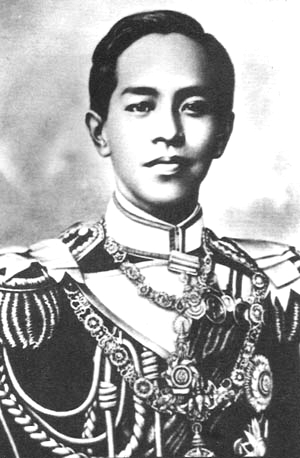
พระเจ้าบรมวงศ์เธอ กรมหลวงชุมพรเขตอุดมศักดิ์

infobox royalty
| name = พระเจ้าบรมวงศ์เธอกรมหลวงชุมพรเขตอุดมศักดิ์
| image = ไฟล์:Prince Abhakara Kiartiwongse.jpg
| title = พระเจ้าบรมวงศ์เธอ ชั้น 5 พระองค์เจ้าชั้นเอกกรมหลวงชุมพรเขตอุดมศักดิ์
| succession = ผู้บัญชาการทหารเรือ|เสนาบดีกระทรวงทหารเรือ
| reign = 1 เมษายน พ.ศ. 2466 – 19 พฤษภาคม พ.ศ. 2466
| predecessor = สมเด็จพระอนุชาธิราช เจ้าฟ้าอัษฎางค์เดชาวุธ กรมหลวงนครราชสีมา
| successor = สมเด็จพระอนุชาธิราช เจ้าฟ้าอัษฎางค์เดชาวุธ กรมหลวงนครราชสีมา
| birth_place = จังหวัดพระนคร อาณาจักรรัตนโกสินทร์|ประเทศสยาม
| death_place = จังหวัดชุมพร อาณาจักรรัตนโกสินทร์|ประเทศสยาม
| father1 = พระบาทสมเด็จพระจุลจอมเกล้าเจ้าอยู่หัว
| mother1 = เจ้าจอมมารดาโหมด ในรัชกาลที่ 5
| spouse-type = พระชายาและหม่อม
| spouse = พระชายาพระวรวงศ์เธอ พระองค์เจ้าทิพยสัมพันธ์หม่อมหม่อมกิมหม่อมแฉล้มหม่อมเมี้ยนหม่อมช้อยหม่อมแจ่ม
| dynasty = ราชวงศ์จักรี|จักรี
| burial_date = 24 ธันวาคม พ.ศ. 2466
| burial_style = พระราชทานเพลิง
| burial_place = พระเมรุ ท้องสนามหลวง จังหวัดพระนคร ประเทศสยาม
| issue1 = 11 องค์
| ราชสกุล = อาภากร
พลเรือเอก พระเจ้าบรมวงศ์เธอ กรมหลวงชุมพรเขตอุดมศักดิ์ (19 ธันวาคม พ.ศ. 2423 – 19 พฤษภาคม พ.ศ. 2466) มีพระนามเดิมคือ พระเจ้าลูกยาเธอ พระองค์เจ้าอาภากรเกียรติวงศ์ ทรงเป็นต้นราชสกุล "อาภากร" เป็นพระราชโอรสพระองค์ที่ 28 ในพระบาทสมเด็จพระจุลจอมเกล้าเจ้าอยู่หัว ประสูติแต่เจ้าจอมมารดาโหมด ในรัชกาลที่ 5|เจ้าจอมมารดาโหมด พระองค์ทรงได้รับสมัญญานามว่า "องค์บิดาแห่งทหารเรือไทย"
พระองค์ทรงเป็นผู้วางรากฐานการบริหารงานของกองทัพเรือ ทรงได้รับการเชิดชูในหมู่ทหารเรือเรียกขานพระองค์ว่า "เสด็จเตี่ย" หรือ "หมอพร" และ "พระบิดาแห่งกองทัพเรือไทย" ต่อมาใน พ.ศ. 2536 มีประกาศกองทัพเรือขนานพระนามพระองค์ว่า "พระบิดาของกองทัพเรือไทย"ประกาศกองทัพเรือ 11 กุมภาพันธ์ 2536 และใน พ.ศ. 2544 แก้ไขเป็น "องค์บิดาแห่งทหารเรือไทย"ประกาศกองทัพเรือ 19 เมษายน 2544
ภายหลังจากการสิ้นพระชนม์ของพระองค์ ได้มีการจัดสร้างศาลและพระอนุสาวรีย์พลเรือเอก พระเจ้าบรมวงศ์เธอ กรมหลวงชุมพรเขตอุดมศักดิ์ รวมทั้งสิ้น 217 แห่งทั่วประเทศไทยเจนจบ ยิ่งสุมล. (ตุลาคม 2553). ๑๓๐ ปี ไม่มีวันตาย พลเรือเอกพระบรมวงศ์เธอ กรมหลวงชุมพรเขตอุดมศักดิ์. สำนักพิมพ์ DK พับลิชิ่ง. ISBN 978-616-7327-07-5. หน้า 123 เช่น มณฑลทหารบกที่ 44 ค่ายเขตอุดมศักดิ์ จังหวัดชุมพร โรงพยาบาลชุมพรเขตรอุดมศักดิ์ อำเภอเมือง จังหวัดชุมพรเจนจบ ยิ่งสุมล. (ตุลาคม 2553). ๑๓๐ ปี ไม่มีวันตาย พลเรือเอกพระบรมวงศ์เธอ กรมหลวงชุมพรเขตอุดมศักดิ์. สำนักพิมพ์ DK พับลิชิ่ง. ISBN 978-616-7327-07-5. หน้า 125 โรงพยาบาลอาภากรเกียรติวงศ์ ฐานทัพเรือสัตหีบ โรงพยาบาลสมเด็จพระนางเจ้าสิริกิติ์ อำเภอสัตหีบ จังหวัดชลบุรีเจนจบ ยิ่งสุมล. (ตุลาคม 2553). ๑๓๐ ปี ไม่มีวันตาย พลเรือเอกพระบรมวงศ์เธอ กรมหลวงชุมพรเขตอุดมศักดิ์. สำนักพิมพ์ DK พับลิชิ่ง. ISBN 978-616-7327-07-5. หน้า 137 หรือที่หาดทรายรี|พระตำหนักที่หาดทรายรี จังหวัดชุมพร
== พระประวัติ ==
พระเจ้าบรมวงศ์เธอ กรมหลวงชุมพรเขตอุดมศักดิ์ ประสูติเมื่อวันอาทิตย์ แรม 3 ค่ำ เดือนอ้าย ปีมะโรง โทศก จ.ศ. 1242 ตรงกับวันที่ 19 ธันวาคม พ.ศ. 2423 มีพระนามเมื่อแรกประสูติว่า พระเจ้าลูกยาเธอ พระองค์เจ้าอาภากรเกียรติวงศ์ เป็นพระโอรสพระองค์ที่ 28 ในพระบาทสมเด็จพระจุลจอมเกล้าเจ้าอยู่หัว นับเป็นพระองค์แรกที่ประสูติแต่เจ้าจอมมารดาโหมด ในรัชกาลที่ 5|เจ้าจอมมารดาโหมด ป.จ. ธิดาเจ้าพระยาสุรวงษ์ไวยวัฒน์ (วร บุนนาค) ผู้บัญชาการทหารเรือวังหลวงและเป็นน้องสาวร่วมบิดามารดาเดียวกันกับ เจ้าคุณพระประยุรวงศ์ มีพระกนิษฐาและพระอนุชาร่วมพระมารดา 2 พระองค์ คือ พระเจ้าบรมวงศ์เธอ พระองค์เจ้าอรองค์อรรคยุพา (สิ้นพระชนม์เมื่อทรงพระเยาว์) และพระเจ้าบรมวงศ์เธอ กรมหมื่นไชยาศรีสุริโยภาส (พระนามเดิม:พระเจ้าลูกยาเธอ พระองค์เจ้าสุริยงประยุรพันธ์ ต้นราชสกุลสุริยง) พระองค์นับเป็นพระภาดา (ลูกพี่ลูกน้อง) กับพระนางเจ้าสุวัทนา พระวรราชเทวีในพระบาทสมเด็จพระมงกุฎเกล้าเจ้าอยู่หัว เนื่องด้วยพระมารดาของพระองค์กับพระมารดาของพระนางเจ้าสุวัทนา พระวรราชเทวีเป็นพี่น้องกัน นอกจากนี้พระองค์นับทรงเป็นพระปิตุลา(เสด็จลุง)สมเด็จพระเจ้าภคินีเธอ เจ้าฟ้าเพชรรัตนราชสุดา สิริโสภาพัณณวดี เนื่องจากทรงเป็นพระธิดาองค์เดียวในพระบาทสมเด็จพระรามาธิบดีศรีสินทรมหาวชิราวุธ พระมงกุฎเกล้าเจ้าอยู่หัว เหตุทำให้ทรงเป็นพระอนุชาธิราชต่างมารดาในพระเจ้าบรมวงศ์เธอ กรมหลวงชุมพรเขตอุดมศักดิ์
=== การศึกษา ===
ทรงเข้าเป็นนักเรียนในโรงเรียนสวนกุหลาบวิทยาลัย|โรงเรียนพระตำหนักสวนกุหลาบ เมื่อมีพระชันษาได้ 13 ปี พระบาทสมเด็จพระจุลจอมเกล้าเจ้าอยู่หัว ได้ทรงพระกรุณาโปรดเกล้าฯ ให้เสด็จไปทรงศึกษาต่อ ที่ประเทศ สหราชอาณาจักรบริเตนใหญ่และไอร์แลนด์|สหราชอาณาจักร พร้อมกับพระบาทสมเด็จพระมงกุฎเกล้าเจ้าอยู่หัว ซึ่งขณะนั้นทรงดำรงพระอิสริยศักดิ์เป็นสมเด็จพระเจ้าลูกยาเธอ เจ้าฟ้ามหาวชิราวุธ ทรงเข้าร่วมเป็นนายทหารเรือของราชนาวีหรือ royal navy ข้อมูลที่ถูกต้องจากต่างประเทศและชื่อที่ถูกต้องของวิทยาลัยใน พ.ศ. 2436 ทรงเข้าศึกษาต่อในวิทยาลัยราชนาวีกรีนนิช ใน พ.ศ. 2439 ต่อจากนั้นทรงศึกษาต่อในโรงเรียนปืนใหญ่ และโรงเรียนตอร์ปิโด จนได้เลื่อนยศเป็นเรือเอก รวมเวลาที่ทรงศึกษาอยู่ใน 6 ปีเศษ
=== รับราชการ ===
ไฟล์:Statue of Abhakara Kiartivongse, Nang Loeng, Bamgkok (04).jpg|thumb|left|พระอนุสาวรีย์ พลเรือเอก พระเจ้าบรมวงศ์เธอ กรมหลวงชุมพรเขตอุดมศักดิ์ ที่วังนางเลิ้งเดิม (ปัจจุบันเป็นที่ตั้งของมหาวิทยาลัยเทคโนโลยีราชมงคลพระนคร ศูนย์พณิชยการพระนคร)
เสด็จกลับประเทศไทย ในวันที่ 23 มิถุนายน พ.ศ. 2443 จึงได้รับพระราชทานยศเป็น นายเรือโท (ปัจจุบันเทียบเท่า นาวาตรี) พระราชทานสัญญาบัตรทหารเรือ ทรงได้รับการเฉลิมพระอิสริยยศเป็นพระองค์เจ้าต่างกรมที่ "กรมหมื่นชุมพรเขตรอุดมศักดิ์"ราชกิจจานุเบกษา, พระบรมราชโองการ ประกาศ ตั้งกรมและตั้งเจ้าพระยา (สถาปนาพระเจ้าลูกยาเธอ พระองค์เจ้าอาภากรเกียรติวงศ์ ขึ้นเป็น พระเจ้าลูกยาเธอ กรมหมื่นชุมพรเขตรอุดมศักดิ์), เล่ม ๒๑, ตอน ๓๔, ๒๐ พฤศจิกายน พ.ศ. ๒๔๔๗, หน้า ๖๐๘ ดำรงตำแหน่งรองผู้บัญชาการกรมทหารเรือ แจ้งความกรมทหารเรือ เรื่อง ตำแหน่งหน้าที่ราชการกรมทหารเรือ และทรงดำรงตำแหน่ง เจ้ากรมยุทธศึกษาทหารเรือ ใน พ.ศ. 2449 พระองค์ได้ทรงแก้ไขปรับปรุงระเบียบการในโรงเรียนนายเรือ ทรงเป็นครูสอนนักเรียนนายเรือ ทรงจัดเพิ่มเติมวิชาสำคัญสำหรับชาวเรือ คือวิชาดาราศาสตร์ ตรีโกณมิติ พีชคณิต อุทกศาสตร์ การเดินเรือเรขาคณิต เพื่อประสงค์ให้นักเรียนนายเรือสามารถเดินเรือทางไกลในทะเลน้ำลึกได้ เมื่อสำเร็จการศึกษาแล้ว
ทรงเป็นกำลังสำคัญที่ทำให้พระบาทสมเด็จพระจุลจอมเกล้าเจ้าอยู่หัว ทรงเห็นความสำคัญและโปรดเกล้าฯ พระราชทาน พระราชวังเดิม ให้เป็นที่ตั้งของโรงเรียนนายเรือ เมื่อวันที่ 20 พฤศจิกายน พ.ศ. 2449 ทำให้กิจการทหารเรือมีรากฐานมั่นคง และกองทัพเรือจึงยึดถือวันดังกล่าวของทุกปีเป็น "วันกองทัพเรือ"
นอกจากนี้ยังทรงดำรงตำแหน่งองคมนตรีในพระบาทสมเด็จพระจุลจอมเกล้าเจ้าอยู่หัว ดำรงตำแหน่งองคมนตรี สมัยรัชกาลที่ 5 และพระบาทสมเด็จพระมงกุฎเกล้าเจ้าอยู่หัว ดำรงตำแหน่งองคมนตรี สมัยรัชกาลที่ 6
พ.ศ. 2454 พระบาทสมเด็จพระมงกุฎเกล้าเจ้าอยู่หัวโปรดให้พระองค์ออกจากราชการอยู่ชั่วระยะหนึ่ง จึงได้ทรงศึกษาวิชาแพทย์แผนโบราณจากตำราไทย ทรงเขียนตำราสมุดข่อยด้วยฝีพระหัตถ์ของพระองค์เอง และรับรักษาโรคให้ประชาชนทั่วไปโดยไม่คิดมูลค่า ทรงคิดแต่เพียงค่าครูเท่านั้น ทั้งนี้พระองค์ทรงโปรดให้เรียกพระองค์ว่า "หมอพร"เวนิสา เสนีวงศ์ฯ. พิมพ์ครั้งที่ 2 (2545). กรมหลวงชุมพรฯ พระบิดาทหารเรือไทย. ISBN 974-89509-6-4. หน้า 75-76
พ.ศ. 2460 ประเทศสยามได้เข้าร่วมสงครามโลกครั้งที่หนึ่ง และกองทัพเรือยังขาดผู้มีความรู้ความสามารถ พระบาทสมเด็จพระมงกุฎเกล้าเจ้าอยู่หัว ได้ทรงพระกรุณาโปรดเกล้าฯ ให้พระเจ้าพี่ยาเธอ กรมหมื่นชุมพรเขตอุดมศักดิ์ เสด็จกลับเข้ารับราชการในตำแหน่ง จเรทหารเรือ แจ้งความกระทรวงทหารเรือ และดำรงตำแหน่งเสนาธิการทหารเรือ แจ้งความกระทรวงทหารเรือ
พ.ศ. 2462 ทรงได้รับแต่งตั้งให้เป็นข้าหลวงพิเศษออกไปจัดหาซื้อเรือในภาคพื้นยุโรป เรือที่จะจัดซื้อนี้ได้รับพระราชทานนามว่า "เรือรบหลวงพระร่วง" ทรงเป็นผู้บังคับการเรือ นำเรือหลวงพระร่วง|เรือรบหลวงพระร่วงเดินเรือข้ามทวีปจากสหราชอาณาจักร เข้ามายังกรุงเทพมหานคร ด้วยพระองค์เอง
พ.ศ. 2463 มีพระบรมราชโองการให้เลื่อนพระเจ้าพี่ยาเธอ กรมหมื่นชุมพรเขตอุดมศักดิ์ ขึ้นเป็นกรมหลวงมีพระนามตามจารึกในพระสุพรรณบัฏว่า พระเจ้าพี่ยาเธอ กรมหลวงชุมพรเขตอุดมศักดิ์ สิงหนาม ทรงศักดินา ๑๕๐๐๐ ฯลฯ (คำ "เขตร" ในพระนามเปลี่ยนเป็น "เขต" ด้วย)ราชกิจจานุเบกษา, พระบรมราชโองการ ประกาศ เลื่อนกรม ตั้งกรมและตั้งเจ้าพระยา, เล่ม ๓๗, ตอน ๐ก, ๑๑ พฤศจิกายน พ.ศ. ๒๔๖๓, หน้า ๒๘๙ "ที่ระลึกงานพระราชทานเพลิงศพ พลเรือเอก ประพัฒน์ จันทวิรัช" เรื่องย่อย พระนามของเสด็จในกรมหลวงชุมพรฯ, พ.ศ. 2546, หน้า 138-139
ทรงเป็นนักยุทธศาสตร์ที่เล็งเห็นการณ์ไกล พระองค์ได้ทูลเกล้าฯ ขอพระราชทานที่ดินบริเวณอำเภอสัตหีบ สร้างเป็นฐานทัพเรือ เมื่อ พ.ศ. 2465 เนื่องจากทรงเห็นว่า อ่าวสัตหีบเป็นอ่าวที่มีขนาดใหญ่ น้ำลึกเหมาะแก่การฝึกซ้อมยิงตอร์ปิโด มีเกาะน้อยใหญ่รายล้อม สามารถบังคับคลื่นลมได้เป็นอย่างดี นอกจากนี้ เมื่อเรือภายนอกแล่นผ่านบริเวณนี้จะไม่สามารถมองเห็นฐานทัพได้
วันที่ 1 เมษายน พ.ศ. 2466 ทรงพระกรุณาโปรดเกล้าฯ แต่งตั้งให้เสด็จในกรมฯ ทรงดำรงตำแหน่งเสนาบดีกระทรวงทหารเรือ ประกาศ ตั้งเสนาบดีกระทรวงทหารเรือกับกระทรวงพระคลังมหาสมบัติ ต่อจาก จอมพลเรือ สมเด็จพระเจ้าบรมวงศ์เธอ เจ้าฟ้าบริพัตรสุขุมพันธุ์ กรมพระนครสวรรค์วรพินิต นับเป็นตำแหน่งทางราชการตำแหน่งสุดท้ายในพระชนม์ชีพของพระองค์
=== สิ้นพระชนม์ ===
ไฟล์:Hat Sai Ri, Mueang Chumphon District, Chumphon, Thailand - panoramio (1).jpg|300px|thumb|ศาลพระเจ้าบรมวงศ์เธอ กรมหลวงชุมพรเขตอุดมศักดิ์ ที่หาดทรายรี ตำบลหาดทรายรี อำเภอเมืองชุมพร จังหวัดชุมพร ซึ่งชาวชุมพรได้สร้างขึ้นเป็นอนุสรณ์แห่งการสิ้นพระชนม์ของพระองค์
ไฟล์:Royal Urn of Abhakara Kiartivongse, the Prince of Chumphon (Nang Loeng Palace).jpg|300px|thumb|พระโกศทรงพระศพ พลเรือเอก พระเจ้าบรมวงศ์เธอ กรมหลวงชุมพรเขตอุดมศักดิ์ ประดิษฐานในการบำเพ็ญกุศลถวายพระศพ ณ วังนางเลิ้ง กรุงเทพมหานคร
หลังจากทรงดำรงตำแหน่งเสนาบดีกระทรวงทหารเรือได้ไม่นาน พลเรือเอก พระเจ้าบรมวงศ์เธอ กรมหลวงชุมพรเขตอุดมศักดิ์ ได้กราบถวายบังคมลาเพื่อเสด็จออกไปรักษาพระองค์ (ลาป่วย) ณ มณฑลสุราษฎร์ เป็นเวลา 1 เดือน เนื่องจากประชวรด้วยโรคประจำพระองค์ ทั้งนี้ พระบาทสมเด็จพระมงกุฎเกล้าเจ้าอยู่หัวทรงมีพระราชนิพนธ์ไว้ในพระราชบันทึกส่วนพระองค์ว่า กรมหลวงชุมพรฯ ทรงปฏิบัติตามคำแนะนำของหม่อมเจ้าถาวรมงคลวงศ์ ไชยันต์ นายแพทย์ใหญ่ทหารเรือ ซึ่งได้วินิจฉัยพระอาการของพระองค์ว่าประชวรด้วยพระโรคเส้นประสาทไม่ปรกติ และพระบาทสมเด็จพระมงกุฎเกล้าเจ้าอยู่หัวก็ทรงสังเกตเห็นว่า กรมหลวงชุมพรฯ เริ่มทรงพระดำเนินไม่ถนัดมาตั้งแต่งานทำบุญวันคล้ายวันเกิดของเจ้าจอมมารดาโหมด ในรัชกาลที่ 5 เมื่อเดือนมกราคม พ.ศ. 2465 (ตามปฏิทินในขณะนั้น) แล้ว
พลเรือเอก พระเจ้าบรมวงศ์เธอ กรมหลวงชุมพรเขตอุดมศักดิ์ ได้ประทับพักรักษาพระองค์อยู่ที่หาดทรายรี|ตำบลหาดทรายรี อำเภอเมืองชุมพร จังหวัดชุมพร มณฑลสุราษฎร์ ระหว่างนั้นทรงประชวรแทรกซ้อนด้วยพระโรคไข้หวัดใหญ่ พระอาการทรุดลงอย่างรวดเร็ว จนกระทั่งสิ้นพระชนม์เมื่อวันที่ 19 พฤษภาคม พ.ศ. 2466 เวลา 11 นาฬิกา 40 นาทีราชกิจจานุเบกษา, ข่าวสิ้นพระชนม์ , เล่ม ๔๐, ๒๗ พฤษภาคม พ.ศ. ๒๔๖๖, หน้า ๕๖๑ สิริพระชันษา 42 ปี 5 เดือน () มีพระราชพิธีพระราชทานเพลิงพระศพเมื่อวันที่ 24 ธันวาคม พ.ศ. 2466 ณ พระเมรุ ท้องสนามหลวงราชกิจจานุเบกษา, การพระเมรุท้องสนามหลวงเล่ม 40, ตอน ง, 24 กุมภาพันธ์ พ.ศ. 2466, หน้า 4101
กองทัพเรือไทยได้ถือเอาวันที่ 19 พฤษภาคมของทุกปี ซึ่งเป็นวันคล้ายวันสิ้นพระชนม์ของพระองค์ เป็น "วันอาภากร"
== มวยไทย ==
พลเรือเอก พระเจ้าบรมวงศ์เธอ กรมหลวงชุมพรเขตอุดมศักดิ์ ทรงเป็นผู้มีความสามารถด้านมวยไทย และในสมัยรัชกาลที่ 6 ทรงเป็นผู้ฝึกสอนให้กับนักมวยต่างจังหวัด ทั้ง นายทับ จำเกาะ นายยัง หาญทะเล นายตู้ ไทยประเสริฐ และนายพูน ศักดา ซึ่งเป็นนักมวยที่มีฝีมือชาวโคราชสมบัติ สวางควัฒน์. (2554). ย้อนตำนานแวดวงมวยไทย จากอดีตถึงปัจจุบัน. สำนักพิมพ์ ก้าวแรก. ISBN 978-616-7446-13-4. หน้า 165–166
== งานศิลปะ ==
พลเรือเอก พระเจ้าบรมวงศ์เธอ กรมหลวงชุมพรเขตอุดมศักดิ์ ศิษย์เอก พระครูวิมลคุณากร (ศุข เกสโร)|หลวงปู่ศุข ยังมีความสามารถในด้านศิลปะ โดยพระองค์ได้ทรงเขียนภาพพุทธประวัติไว้ที่ผนังโบสถ์ของวัดปากคลองมะขามเฒ่า อำเภอวัดสิงห์ จังหวัดชัยนาท อันเป็นภาพเหตุการณ์ที่พระโคตมพุทธเจ้าทรงพบปัญจวัคคีย์ ซึ่งเป็นผลงานที่ยังคงปรากฏสืบมาจนถึงปัจจุบัน และได้รับการกล่าวขานว่าเป็นผลงานที่มีความละเอียดอ่อนลึกซึ้งเวนิสา เสนีวงศ์ฯ. พิมพ์ครั้งที่ 2 (2545). กรมหลวงชุมพรฯ พระบิดาทหารเรือไทย. ISBN 974-89509-6-4. หน้า 70
== งานพระนิพนธ์ ==
* ดอกประดู่ (เพลง)|เพลงดอกประดู่ (เพลงสัญลักษณ์ของกองทัพเรือไทย)
* เดินหน้า (เพลง)|เพลงเดินหน้า (เดิมแบ่งเป็น 2 เพลง ชื่อ "เกิดมาทั้งทีมันก็ดีอยู่แต่เมื่อเป็น" และ "เกิดมาทั้งทีมันก็มีอยู่แต่ทุกข์ภัย") สันนิษฐานว่าทรงพระนิพนธ์ขึ้นในช่วงที่ทรงออกจากราชการในสมัยต้นรัชกาลที่ 6
* ดาบของชาติ (เพลง)|เพลงดาบของชาติ ทรงพระนิพนธ์ไว้เป็นโคลงสี่สุภาพ
* เพลงสรรเสริญพระบารมี สำนวนขับร้องของทหารเรือ (ขึ้นต้นว่า "ข้าวรพุทธเจ้า เหล่ายุทธพลนาวา...")
* พระคัมภีร์ อติสาระวรรค โบราณะกรรม และปัจจุบันนะกรรม เป็นสมุดข่อยตำราแพทย์ไทยแผนโบราณที่ทรงเขียนด้วยพระองค์เองเมื่อ พ.ศ. 2458
=== ดูเพิ่ม ===
* หลวงประดิษฐไพเราะ (ศร ศิลปบรรเลง)
== ชีวิตส่วนพระองค์ ==
ทางด้านชีวิตส่วนพระองค์อภิเษกสมรสกับพระวรวงศ์เธอ พระองค์เจ้าทิพยสัมพันธ์ พระธิดาในสมเด็จพระราชปิตุลา บรมพงศาภิมุข เจ้าฟ้าภาณุรังษีสว่างวงศ์ กรมพระยาภาณุพันธุวงศ์วรเดช เมื่อวันที่ 28 กุมภาพันธ์ พ.ศ. 2443 (นับแบบปัจจุบันเป็นปี พ.ศ. 2444) พระบาทสมเด็จพระจุลจอมเกล้าเจ้าอยู่หัวโปรดเกล้าฯ กรุณาพระราชทานน้ำสังข์ในพิธีอภิเษกสมรส ณ พระที่นั่งจักรีมหาปราสาท พระบรมมหาราชวังราชกิจจานุเบกษา. การมงคลของพระเจ้าลูกยาเธอ พระองค์เจ้าอาภากรเกียรติวงษ์ แลหม่อมเจ้าทิพยสัมพันธ์ในสมเด็จพระเจ้าน้องยาเธอ เจ้าฟ้ากรมพระภาณุพันธุวงษ์วรเดช แต่ในภายหลัง พระวรวงศ์เธอ พระองค์เจ้าทิพยสัมพันธ์ ทรงน้อยพระทัยพระองค์เจ้าอาภากรเกียรติวงศ์ และปลงชีพพระองค์เองด้วยยาพิษเวนิสา เสนีวงศ์ฯ. พิมพ์ครั้งที่ 2 (2545). กรมหลวงชุมพรฯ พระบิดาทหารเรือไทย. ISBN 974-89509-6-4. หน้า 39-40
พลเรือเอก พระเจ้าบรมวงศ์เธอ กรมหลวงชุมพรเขตอุดมศักดิ์ มีพระเถระที่พระองค์ทรงนับถืออย่างมาก ได้แก่ พระครูวิมลคุณากร (ศุข เกสโร) แห่งวัดปากคลองมะขามเฒ่า จังหวัดชัยนาท และพระครูประศาสน์สิกขกิจ (พริ้ง อินฺทโชติ) แห่งวัดบางปะกอก กรุงเทพมหานคร
== พระโอรสพระธิดา ==
ไฟล์:COA-of-Abhakara.jpg|thumb|140px|ตราประจำราชสกุลอาภากร
พระองค์มีพระโอรสและพระธิดา ดังนี้:
เจฟฟรี่ ไฟน์สโตน, จุฬาลงกรณราชสัตติวงศ์ พระบรมราชวงศ์แห่งประเทศไทย, พ.ศ. 2532, ISBN 974-8356-90-6 หน้า 406-411
; ประสูติแต่พระวรวงศ์เธอ พระองค์เจ้าทิพยสัมพันธ์
* หม่อมเจ้าเกียรติอาภากร ประสูติและถึงชีพิตักษัยในวันเดียวกัน ประมาณปี พ.ศ. 2446
* พระเจ้าวรวงศ์เธอ พระองค์เจ้าอาทิตย์ทิพอาภา (24 กรกฎาคม พ.ศ. 2447 - 19 พฤษภาคม พ.ศ. 2489) เสกสมรสกับหม่อมกอบแก้ว อาภากร ณ อยุธยา (สกุลเดิม วิเศษกุล)
* พลอากาศโท หม่อมเจ้ารังษิยากร อาภากร (11 สิงหาคม พ.ศ. 2449 - 30 ธันวาคม พ.ศ. 2508) เสกสมรสกับหม่อมราชวงศ์ไพเราะ กฤดากร มีบุตรธิดา 3 คน
** หม่อมราชวงศ์ทิพพเราะ อาภากร สมรสกับสุคนธ์ ศรโชติ
** หม่อมราชวงศ์ดารณี อาภากร สมรสกับพลตำรวจตรี นายแพทย์วิบูลย์ วัฒนายากร
** หม่อมราชวงศ์ชัยกร อาภากร
; ประสูติแต่หม่อมกิม อาภากร ณ อยุธยา ธิดานายตั๊น ซุ่นเพียว
* จารุพัตรา ศุภชลาศัย (29 พฤษภาคม พ.ศ. 2447 – 21 พฤษภาคม พ.ศ. 2516) ทรงลาออกจากฐานันดรศักดิ์เพื่อสมรสกับหลวงศุภชลาศัย (บุง ศุภชลาศัย)
** อาภา ศุภชลาศัย สมรสกับหม่อมราชวงศ์สุทธิสวาสดิ์ กฤดากร
** ภากร ศุภชลาศัย สมรสกับอัจฉรา เสนีวงศ์ ณ อยุธยา
** จารุพันธุ์ ศุภชลาศัย สมรสกับดุษณี วสุธาร
** พรศุภศรี ศุภชลาศัย สมรสกับศรีศักดิ์ จามรมาน
** พัตราพร ศุภชลาศัย สมรสกับธนชัย จารุศร
* เริงจิตรแจรง อาภากร (7 มิถุนายน พ.ศ. 2448 – 19 สิงหาคม พ.ศ. 2536) เสกสมรสกับหม่อมเจ้าไขแสงรพี รพีพัฒน์ ต่อมาทรงลาออกจากฐานันดรศักดิ์เพื่อสมรสกับพระจักรานุกรกิจ (วงศ์ สุจริตกุล)
** หม่อมราชวงศ์เติมแสงไข รพีพัฒน์ สมรสกับปรีดา กรรณสูต
* หม่อมเจ้าสุคนธ์จรุง อาภากร (3 ธันวาคม พ.ศ. 2449 – 2 มีนาคม พ.ศ. 2531)
;หม่อมแฉล้ม อาภากร ณ อยุธยา ธิดานายเต็กสิน
* ศิริมาบังอร เหรียญสุวรรณ (6 มิถุนายน พ.ศ. 2447 – 7 กุมภาพันธ์ พ.ศ. 2518) ทรงลาออกจากฐานันดรศักดิ์เพื่อสมรสกับสถาพร เหรียญสุวรรณ
* พันเอก นายแพทย์ หม่อมเจ้าดำแคงฤทธิ์ อาภากร (24 ตุลาคม พ.ศ. 2448 – 9 กันยายน พ.ศ. 2505) เสกสมรสกับหม่อมอรุณ อาภากร ณ อยุธยา (สกุลเดิม สารสิน)
** ร้อยเอก หม่อมราชวงศ์สิทธิ อาภากร สมรสกับคมขำ อาภากร ณ อยุธยา (สกุลเดิม วุฒิยากร)
** หม่อมราชวงศ์อิทธินันท์ อาภากร สมรสกับสุภาวดี อาภากร ณ อยุธยา (สกุลเดิม แพ่งสภา)
** หม่อมราชวงศ์อภิเดช อาภากร สมรสกับกอบกุล อาภากร ณ อยุธยา (สกุลเดิม รัตนสุวรรณ)
ไฟล์:หม่อมเจ้าสมรบรรเทอง อาภากร หม่อมเจ้าสมรบำเทอง อาภากร.jpg|thumb|หม่อมเจ้าสมรบำเทอง อาภากร
; ประสูติแต่หม่อมเมี้ยน อาภากร ณ อยุธยา ธิดาหลวงพรหมภักดี เป็นพี่สาวของหม่อมแจ่ม
* ว่าที่นายเรือเอก หม่อมเจ้าสมรบำเทอง อาภากร (19 พฤษภาคม พ.ศ. 2448 – 19 พฤษภาคม พ.ศ. 2483)
;ประสูติแต่หม่อมช้อย อาภากร ณ อยุธยา (สกุลเดิม วิจิตรานุช): ธิดาหลวงอำนาจณรงค์ราญ (ปุย วิจิตรานุช)
* พลเรือเอก หม่อมเจ้าครรชิตพล อาภากร (22 พฤษภาคม พ.ศ. 2450 – 20 กุมภาพันธ์ พ.ศ. 2509) เสกสมรสกับหม่อมเจ้าดวงทิพย์โชติแจ้งหล้า อาภากร (ราชสกุลเดิม รพีพัฒน์)
** หม่อมราชวงศ์ชาย (ถึงแก่กรรมแต่วัยเยาว์)
** หม่อมราชวงศ์ทิพภากร อาภากร สมรสกับหม่อมราชวงศ์วิบูลย์เกียรติ วรวรรณ
** หม่อมราชวงศ์ชาย(ไม่ปรากฏนาม)
** หม่อมราชวงศ์ชาย(ไม่ปรากฏนาม)
** หม่อมราชวงศ์พรระพี อาภากร สมรสและหย่ากับอุมาพร ศุภสมุทร แล้วสมรสใหม่กับองค์อร อาภากร ณ อยุธยา (สกุลเดิม เลอลพ)
;ประสูติแต่หม่อมแจ่ม อาภากร ณ อยุธยา ธิดาหลวงพรหมภักดี เป็นน้องสาวของหม่อมเมี้ยน
* หม่อมเจ้ารุจยากร อาภากร (19 เมษายน พ.ศ. 2459 - 30 ตุลาคม พ.ศ. 2549) เสกสมรสกับปอง สุขุม, มานิดา โมชดารา และจิริณี พหิธานุกร
** หม่อมราชวงศ์รุจยา อาภากร สมรสและหย่ากับน้ำเพ็ชร พานิชพันธ์
** หม่อมราชวงศ์จิยากร อาภากร สมรสกับพยุงศักดิ์ เสสะเวช
** หม่อมราชวงศ์รุจยาภา อาภากร สมรสกับประทุมพร อาภากร ณ อยุธยา (สกุลเดิม ฐปนางกูร)
** หม่อมราชวงศ์รุจยารักษ์ อาภากร สมรสกับจุฑามาศ อาภากร ณ อยุธยา (สกุลเดิม เข็มทอง)
** หม่อมราชวงศ์ชาย(ไม่ปรากฏนาม)

; หม่อมลินจง อาภากร ณ อยุธยา (สกุลเดิม บุนนาค) หม่อมลินจง อาภากร ณ อยุธยา (สกุลเดิม บุนนาค) :ธิดาพระยาสุริยานุวัตร (เกิด บุนนาค) กับคุณหญิงลิ้นจี่ (ซึ่งหม่อมลินจงได้รู้จักคุ้นเคยกับพระองค์เจ้าอาภากรเกียรติวงศ์ ตั้งแต่ครั้งยังประทับอยู่ต่างประเทศ) โดยหม่อมลินจงเป็นญาติกับเจ้าจอมมารดาโหมด ในรัชกาลที่ 5 เจ้าจอมมารดาของเสด็จในกรม หม่อมลินจงอาจมีอีกนามหนึ่งว่าหม่อมเดซี่ เนื่องจากเป็นสตรีซึ่งทรงเคยรู้จักสนิทสนมมาตั้งแต่ประทับอยู่ต่างประเทศเช่นกัน
== พระเกียรติยศ ==
=== พระอิสริยยศ ===
* พระเจ้าลูกยาเธอ พระองค์เจ้าอาภากรเกียรติวงศ์ (19 ธันวาคม พ.ศ. 2423 – 20 พฤศจิกายน พ.ศ. 2447)
* พระเจ้าลูกยาเธอ กรมหมื่นชุมพรเขตรอุดมศักดิ์ (11 พฤศจิกายน พ.ศ. 2447 – 23 ตุลาคม พ.ศ. 2453)
* พระเจ้าพี่ยาเธอ กรมหมื่นชุมพรเขตรอุดมศักดิ์ (23 ตุลาคม พ.ศ. 2453 – 11 พฤศจิกายน พ.ศ. 2463)
* พระเจ้าพี่ยาเธอ กรมหลวงชุมพรเขตอุดมศักดิ์ (11 พฤศจิกายน พ.ศ. 2463 – 10 กรกฎาคม พ.ศ. 2478)
* พระเจ้าบรมวงศ์เธอ กรมหลวงชุมพรเขตอุดมศักดิ์ (10 กรกฎาคม พ.ศ. 2478)
=== เครื่องราชอิสริยาภรณ์ ===
 ได้รับพระราชทานเครื่องราชอิสริยาภรณ์ทั้งสยามและต่างประเทศ ดังนี้
==== เครื่องราชอิสริยาภรณ์สยาม ====
ราชกิจจานุเบกษา, พระราชทานเครื่องราชอิสริยาภรณ์มหาจักรีบรมราชวงศ์, เล่ม ๑๗ ตอนที่ ๒๘ หน้า ๓๕๖, ๗ ตุลาคม ๑๑๙
ราชกิจจานุเบกษา, พระราชทานเครื่องราชอิสริยาภรณ์, เล่ม ๓๗ ตอนที่ ๐ ง หน้า ๒๘๐๓, ๒๘ พฤศจิกายน ๒๔๖๓
ราชกิจจานุเบกษา, พระราชทานจุจอมเกล้าฝ่ายหน้าและฝ่ายใน, เล่ม ๑๗ ตอนที่ ๓๕ หน้า ๕๐๑, ๒๕ พฤศจิกายน ๑๑๙
ราชกิจจานุเบกษา, พระราชทานตรารัตนวราภรณ์ ในงานพระราชพิธีเฉลิมพระชนมพรรษา, เล่ม ๓๘ ตอนที่ ๐ ง หน้า ๒๘๙๓, ๘ มกราคม ๒๔๖๔
ราชกิจจานุเบกษา, พระราชทานเครื่องราชอิสริยาภรณ์, เล่ม ๓๕ ตอนที่ ๐ ง หน้า ๒๙๓๑, ๒๖ มกราคม ๒๔๖๑
ราชกิจจานุเบกษา,
พระราชทานเครื่องราชอิสริยาภรณ์, เล่ม ๒๑ ตอนที่ ๔๔ หน้า ๘๐๒, ๒๙ มกราคม ๑๒๓
ราชกิจจานุเบกษา, พระราชทานเครื่องราชอิสริยาภรณ์อันมีศักดิ์รามาธิบดี, เล่ม ๓๕ ตอนที่ ๐ ง หน้า ๙๘๑, ๒๘ กรกฎาคม ๒๔๖๑
ราชกิจจานุเบกษา, พระราชทานเหรียญดุษฎีมาลา, เล่ม ๑๗ ตอนที่ ๑๘ หน้า ๒๑๔, ๒๙ กรกฎาคม ๑๑๙
ราชกิจจานุเบกษา, พระราชทานเหรียญจักรมาลา, เล่ม ๔๐ ตอนที่ ๐ ง หน้า ๒๗๓, ๖ พฤษภาคม ๒๔๖๖
ราชกิจจานุเบกษา, พระราชทานเหรียญบุษปมาลา, เล่ม ๒๖ ตอนที่ ๐ ง หน้า ๒๖๕๔, ๖ มีนาคม ๑๒๘
ราชกิจจานุเบกษา, พระราชทานเหรียญรัตนาภรณ์ฝ่ายหน้า, เล่ม ๑๘ ตอนที่ ๔๖ หน้า ๘๗๕, ๑๖ กุมภาพันธ์ ๑๒๐
ราชกิจจานุเบกษา, พระราชทานเหรียญรัตนาภรณ์, เล่ม ๓๘ ตอนที่ ๐ ง หน้า ๒๓๘๒, ๒๐ พฤศจิกายน ๒๔๖๔
==== เครื่องราชอิสริยาภรณ์ต่างประเทศ ====
* :
** พ.ศ. 2450 – ไฟล์:Cavaliere di gran Croce Regno SSML BAR.svg|80px เครื่องราชอิสริยาภรณ์นักบุญมอริซและลาซารัส ชั้นที่ 1ราชกิจจานุเบกษา, พระราชทานพระราชานุญาตเครื่องราชอิสริยาภรณ์ต่างประเทศ, เล่ม ๒๔ ตอนที่ ๑๓ หน้า ๓๓๒, ๓๐ มิถุนายน ๑๒๖
* :
** พ.ศ. 2446 – ไฟล์:JPN Kyokujitsu-sho 1Class BAR.svg|80px เครื่องราชอิสริยาภรณ์อาทิตย์อุทัย ชั้นที่ 1ราชกิจจานุเบกษา, พระราชทานเครื่องราชอิสริยาภรณ์ต่างประเทศ, เล่ม ๒๐ ตอนที่ ๑๒ หน้า ๑๘๑, ๒๑ มิถุนายน ๑๒๒
* :
** พ.ศ. 2465 – ไฟล์:Order of the Dannebrog S.K.svg|80px เครื่องราชอิสริยาภรณ์แดนเนอโบร ชั้นที่ 1ราชกิจจานุเบกษา, พระราชทานพระบรมราชานุญาตประดับตราต่างประเทศ, เล่ม ๓๙ ตอนที่ ๐ ง หน้า ๑๐๙๒, ๓๐ กรกฎาคม ๒๔๖๕
=== พระสมัญญานาม ===
* องค์บิดาแห่งทหารเรือไทย
=== พระยศ ===
infobox military person
| name = พระเจ้าบรมวงศ์เธอ กรมหลวงชุมพรเขตอุดมศักดิ์
| rank = ไฟล์:Naval Jack of Siam (1881-1917).svg|25px พลเรือเอกไฟล์:นายกองโท.jpg|15px นายกองโท
| branch = กองทัพเรือไทย|กองทัพเรือสยามกองเสือป่า
==== พระยศทหาร ====
* 23 เมษายน พ.ศ. 2463: นายพลเรือเอก พระราชทานยศทหารเรือ
==== พระยศเสือป่า ====
* นายหมู่ใหญ่
* 30 กันยายน พ.ศ. 2454: นายกองตรี พระราชทานยศนายกองตรี
* 17 กุมภาพันธ์ พ.ศ. 2455: นายกองโท พระราชทานนายกองโท
* 9 กันยายน พ.ศ. 2461: นายนาวาโท ราชนาวีเสือป่า แจ้งความกรมบัญชาการคณะเสือป่า
=== ตำแหน่ง ===
* 13 ธันวาคม พ.ศ. 2465: รักษาราชการแทนเจ้ากรมยุทธโยธาทหารเรือ (ปัจจุบันคือกรมอู่ทหารเรือ) แจ้งความกระทรวงทหารเรือ
== พงศาวลี ==
ahnentafel-compact5
|style=font-size: 90%; line-height: 110%;
|border=1
|boxstyle=padding-top: 0; padding-bottom: 0;
|boxstyle_1=background-color: #fcc;
|boxstyle_2=background-color: #fb9;
|boxstyle_3=background-color: #ffc;
|boxstyle_4=background-color: #bfc;
|boxstyle_5=background-color: #9fe;
|1= 1. 
|2= 2. พระบาทสมเด็จพระจุลจอมเกล้าเจ้าอยู่หัว
|3= 3. เจ้าจอมมารดาโหมด ในรัชกาลที่ 5
|4= 4. พระบาทสมเด็จพระจอมเกล้าเจ้าอยู่หัว
|5= 5. สมเด็จพระเทพศิรินทราบรมราชินี
|6= 6. เจ้าพระยาสุรวงษ์ไวยวัฒน์ (วร บุนนาค)
|7= 7. ท่านผู้หญิงสุรวงษ์ไวยวัฒน์ (อิ่ม บุนนาค)
|8= 8. พระบาทสมเด็จพระพุทธเลิศหล้านภาลัย
|9= 9. สมเด็จพระศรีสุริเยนทราบรมราชินี
|10= 10. สมเด็จพระบรมราชมาตามหัยกาเธอ กรมหมื่นมาตยาพิทักษ์
|11= 11. หม่อมน้อย ศิริวงศ์ ณ อยุธยา
|12= 12. สมเด็จเจ้าพระยาบรมมหาศรีสุริยวงศ์ (ช่วง บุนนาค)
|13= 13. กลิ่น บุนนาค
|16= 16. พระบาทสมเด็จพระพุทธยอดฟ้าจุฬาโลกมหาราช
|17= 17. สมเด็จพระอมรินทราบรมราชินี
|18= 18. เงิน แซ่ตัน
|19= 19. สมเด็จพระเจ้าพี่นางเธอ เจ้าฟ้ากรมพระศรีสุดารักษ์
|20= 20. พระบาทสมเด็จพระนั่งเกล้าเจ้าอยู่หัว
|21= 21. เจ้าจอมมารดาทรัพย์ ในรัชกาลที่ 3
|22= 22. บุศย์
|23= 23. แจ่ม
|24= 24. สมเด็จเจ้าพระยาบรมมหาประยูรวงศ์ (ดิศ บุนนาค)
|25= 25. ท่านผู้หญิงจันทร์
|26= 26. หลวงแก้วอายัติ (จาด บุนนาค)
|27= 27. ลิ้ม บุนนาค
== อ้างอิง ==
== แหล่งข้อมูลอื่น ==
=== หนังสือและบทความ ===
* คเณศ กังวานสุรไกร และโดม ไกรปกรณ์. “ปั้นดินขึ้นรูป: การประกอบสร้างความน่าเชื่อถือต่อเรื่องเล่าอิทธิปาฏิหาริย์ในพระประวัติของกรมหลวงชุมพรเขตอุดมศักดิ์ พ.ศ. 2496–2503.” "วารสารไทยศึกษา" 16, 1 (มกราคม–มิถุนายน 2563): 129–163.
* Ruth, Richard A. “Prince Abhakara’s Experiences with Britain’s Royal Navy: Education, Geopolitical Rivalries and the Role of a Cretan Adventure in Apotheosis.” "Sojourn: Journal of Social Issues in Southeast Asia" 34, 1 (March 2019): 1–47.
=== เว็บไซต์ ===
* พระประวัติ พลเรือเอกพระเจ้าบรมวงศ์เธอ กรมหลวงชุมพรเขตอุดมศักดิ์ (เว็บไซต์กองทัพเรือ)
* พระประวัติ พลเรือเอกพระเจ้าบรมวงศ์เธอ พระองค์เจ้าอาภากรเกียรติวงศ์ กรมหลวงชุมพรเขตอุดมศักดิ์
* พระประวัติ พลเรือเอกพระเจ้าบรมวงศ์เธอ กรมหลวงชุมพรเขตอุดมศักดิ์ จากเว็บไซต์ของกองทัพเรือ (เว็บไซต์สำนักงานการขนส่งทางน้ำที่ 3 สาขาสมุทรสาคร กรมเจ้าท่า)
* รวบรวมพระประวัติ จาก pantown
* พระประวัติจาก มหาวิทยาลัยเทคโนโลยีราชมงคลพระนคร วิทยาเขตพณิชยการพระนคร
หมวดหมู่:พระเจ้าบรมวงศ์เธอ ชั้น 5
หมวดหมู่:พระองค์เจ้าชาย
หมวดหมู่:กรมหลวง
หมวดหมู่:พระราชโอรสในรัชกาลที่ 5
หมวดหมู่:ราชสกุลอาภากร
หมวดหมู่:พลเรือเอกกองทัพเรือไทย
หมวดหมู่:พลเรือเอกชาวไทย
หมวดหมู่:ผู้ฝึกสอนมวยไทย
หมวดหมู่:จิตรกรชาวไทย
หมวดหมู่:ทหารชาวไทยในสงครามโลกครั้งที่หนึ่ง
หมวดหมู่:ผู้ได้รับเครื่องราชอิสริยาภรณ์ ม.จ.ก. (ฝ่ายหน้า)
หมวดหมู่:ผู้ได้รับเครื่องราชอิสริยาภรณ์ น.ร.
หมวดหมู่:ผู้ได้รับเครื่องราชอิสริยาภรณ์ ป.จ.ว.
หมวดหมู่:ผู้ได้รับเครื่องราชอิสริยาภรณ์ ร.ว.
หมวดหมู่:ผู้ได้รับเครื่องราชอิสริยาภรณ์ ป.ช.
หมวดหมู่:ผู้ได้รับเครื่องราชอิสริยาภรณ์ ป.ม.
หมวดหมู่:ผู้ได้รับเครื่องราชอิสริยาภรณ์ ม.ร.
หมวดหมู่:ผู้ได้รับเหรียญรัตนาภรณ์ จ.ป.ร.2
หมวดหมู่:ผู้ได้รับเหรียญรัตนาภรณ์ ว.ป.ร.1
หมวดหมู่:ผู้ได้รับเหรียญ ร.ด.ม.(ศ)
หมวดหมู่:เสียชีวิตจากไข้หวัดใหญ่
หมวดหมู่:สมาชิกกองเสือป่า
หมวดหมู่:สมาชิกเครื่องราชอิสริยาภรณ์อาทิตย์อุทัยชั้นที่ 1
หมวดหมู่:บุคคลในประวัติศาสตร์กรุงรัตนโกสินทร์
หมวดหมู่:บุคคลในสงครามฝรั่งเศส-สยาม